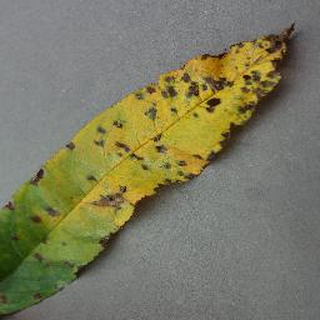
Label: peach_bacterial_spot